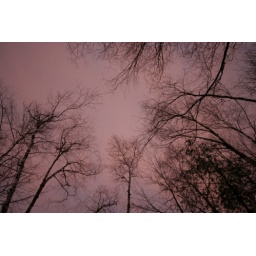
Cool sky out this evening - Aurora, ON.Taken at the top of the hill in my backyard.